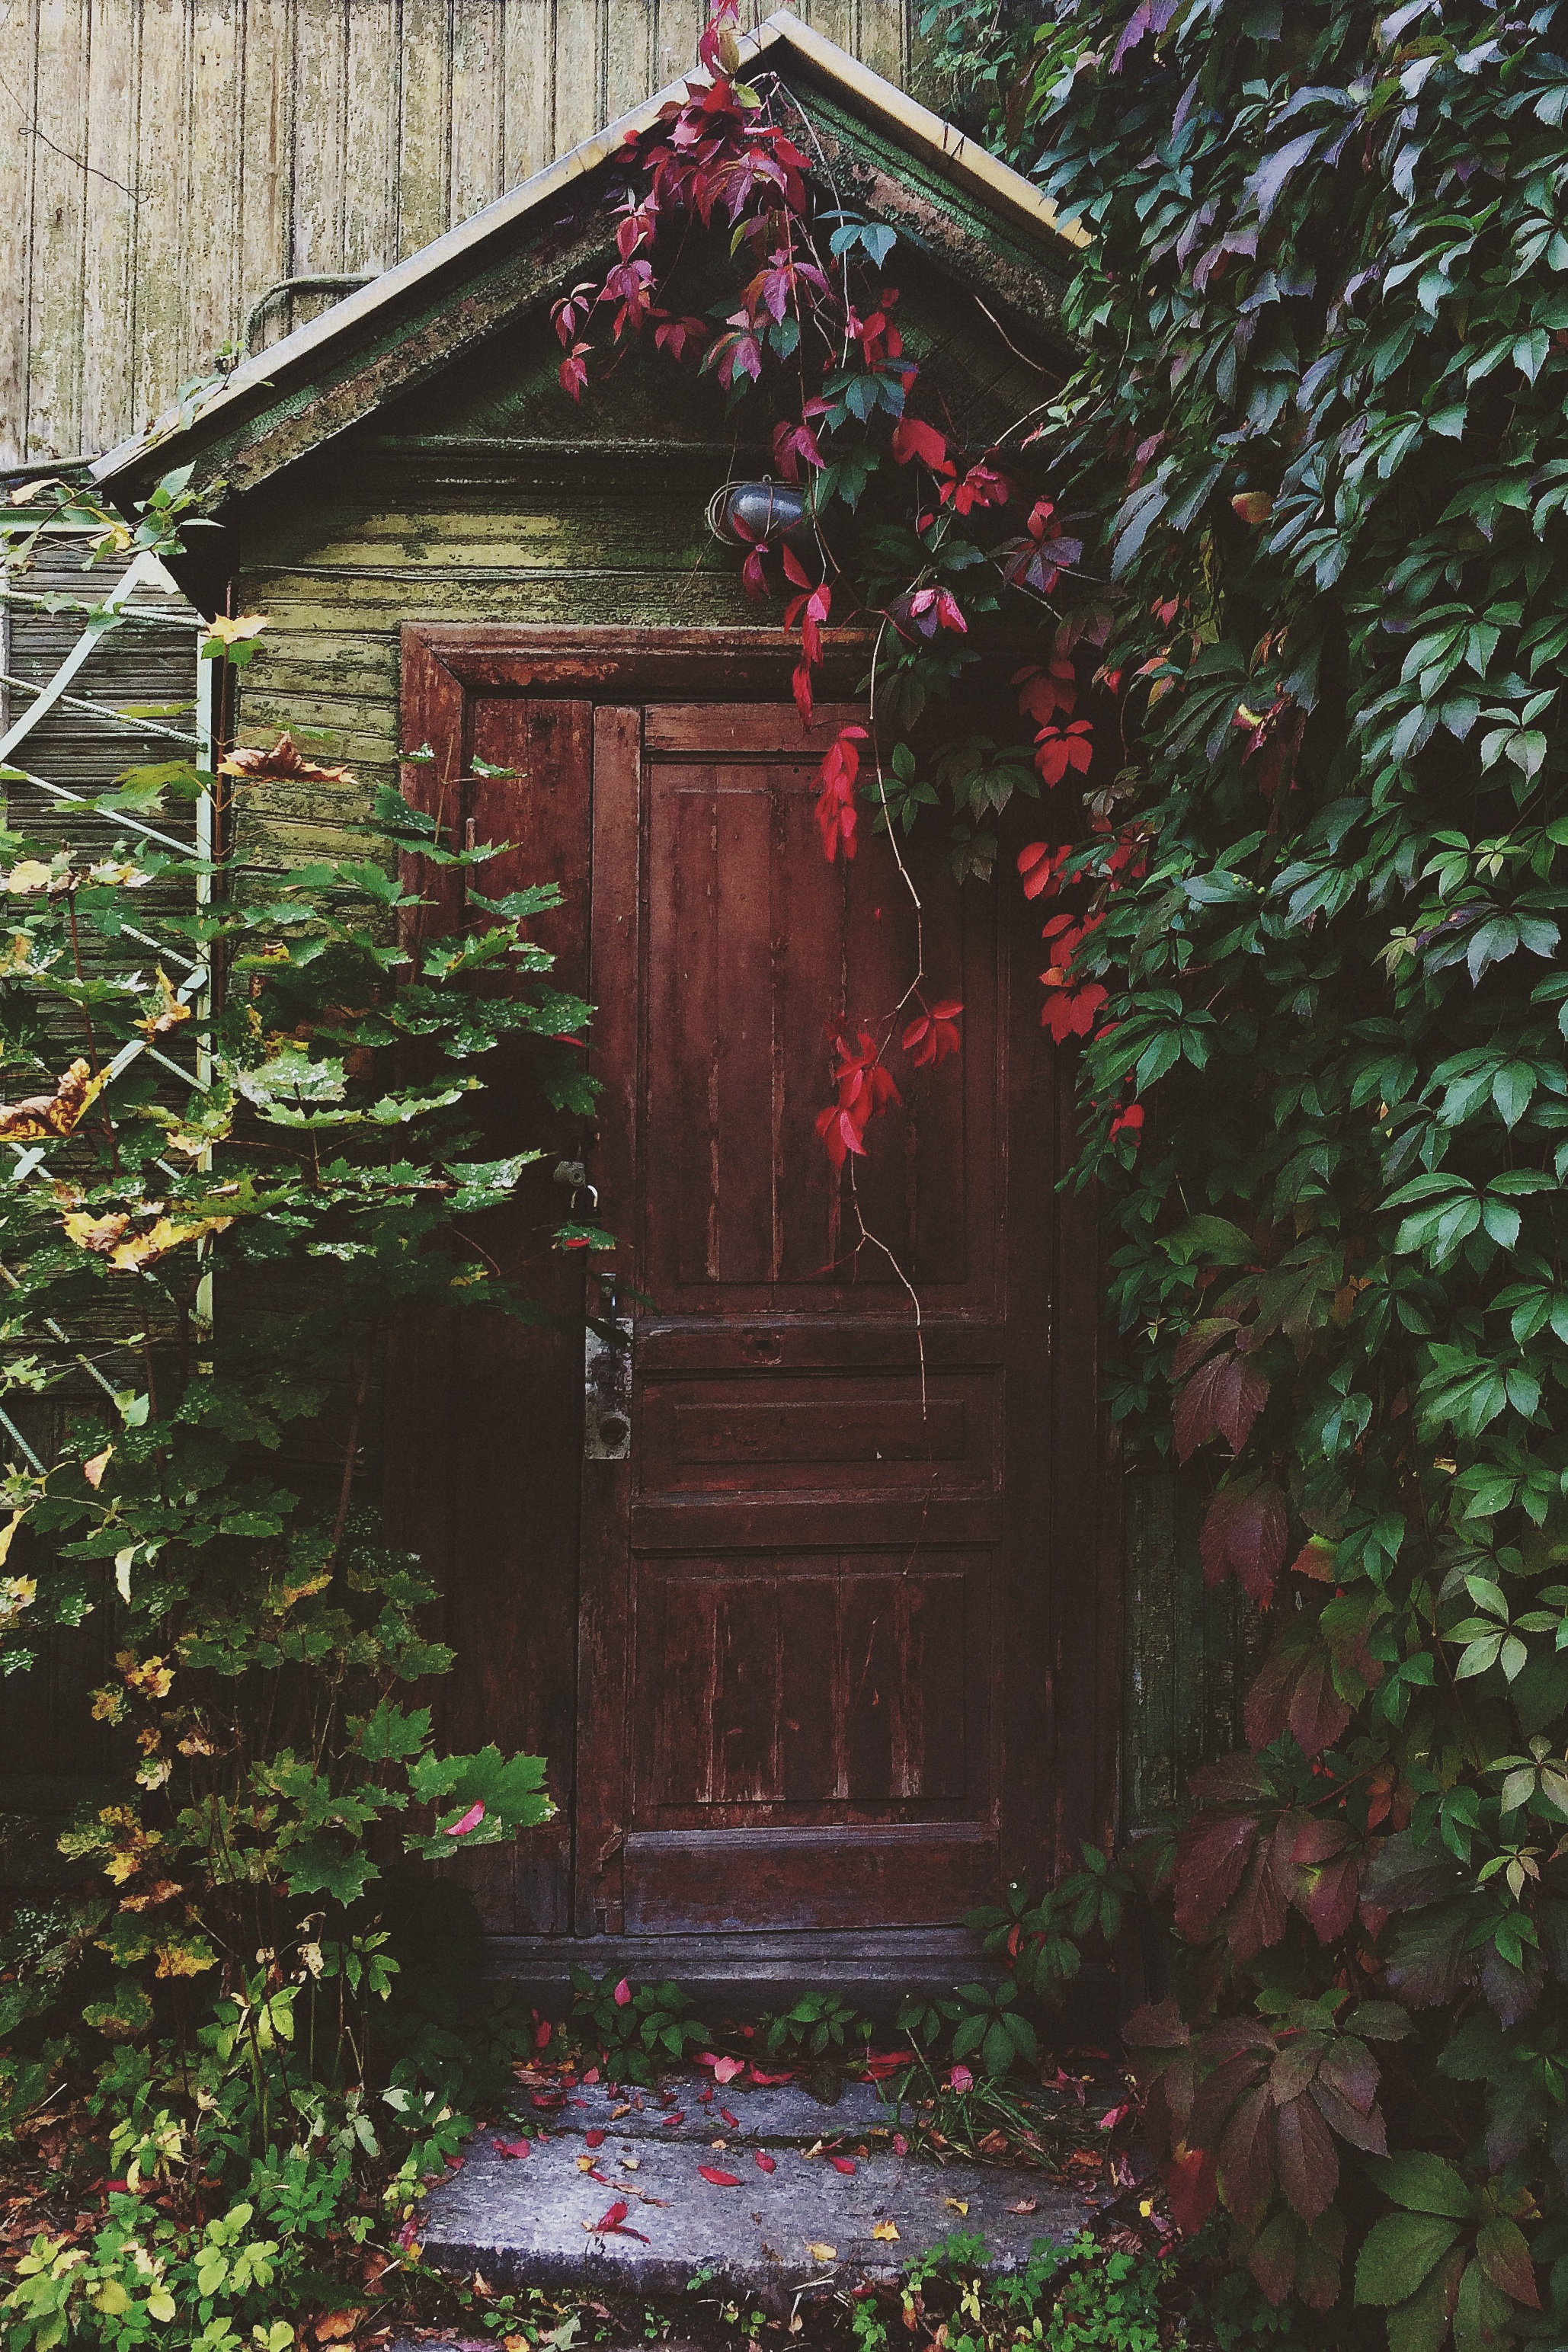
tree, house, leaf, flower, green, autumn, backyard, garden, door, plants, wooden door, shrine, yard, outdoor structure